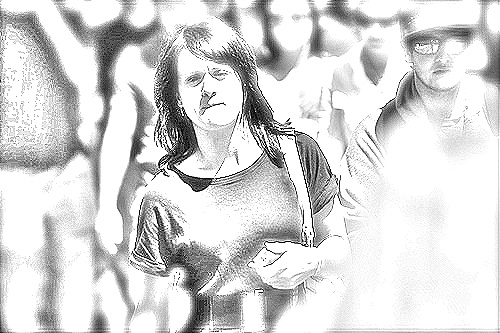
Portrait style: Sketch Portrait